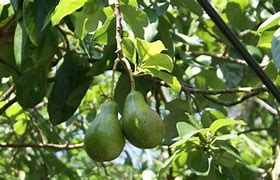
Label: Avocado